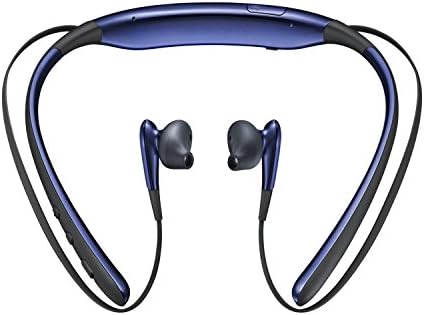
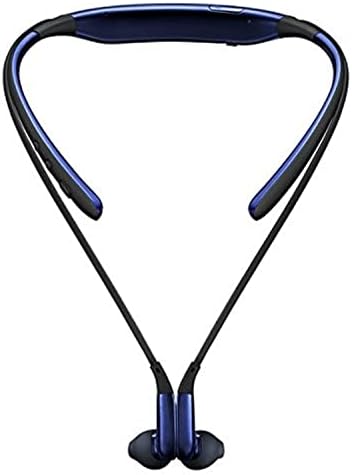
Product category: headphones
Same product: yes